2012 City of Bradford Metropolitan District Council election

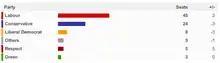
local election

The 2012 City of Bradford Metropolitan District Council election took place on 3 May 2012. The elections took place shortly after the Bradford West by-election, in which the Respect Party's George Galloway pulled off a shock victory against the incumbent Labour Party. Held alongside was a referendum on directly elected mayors. The Labour Party were one seat short of an overall majority following the election, leaving the council in no overall control.